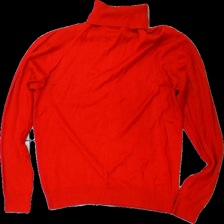
View: front
Type: Top
Category: Ladies
Brand: Not in the list
Brand text on label: pahladium
Colors: Red
Material: 78% viscose 22% nylone
Cut: Regular, Turtle neck
Size: M
Season: All
Damage location: middle right
Damage 2 location: bottom center
Damage 3 location: top center
Price range: 50-100
Recommended usage: Reuse
Description: röd långärmad tröja med hög krage